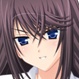
Portrait style: Anime Portrait